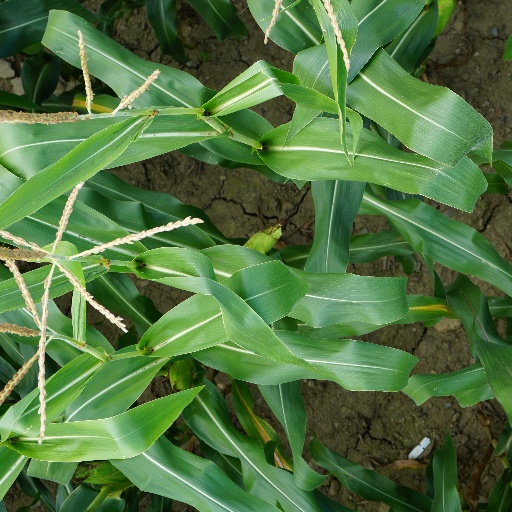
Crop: maize; corn